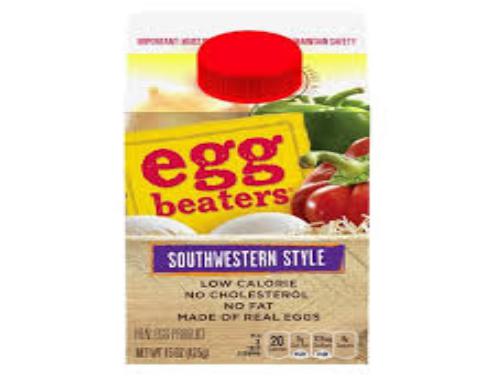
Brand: Egg Beaters
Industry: Food